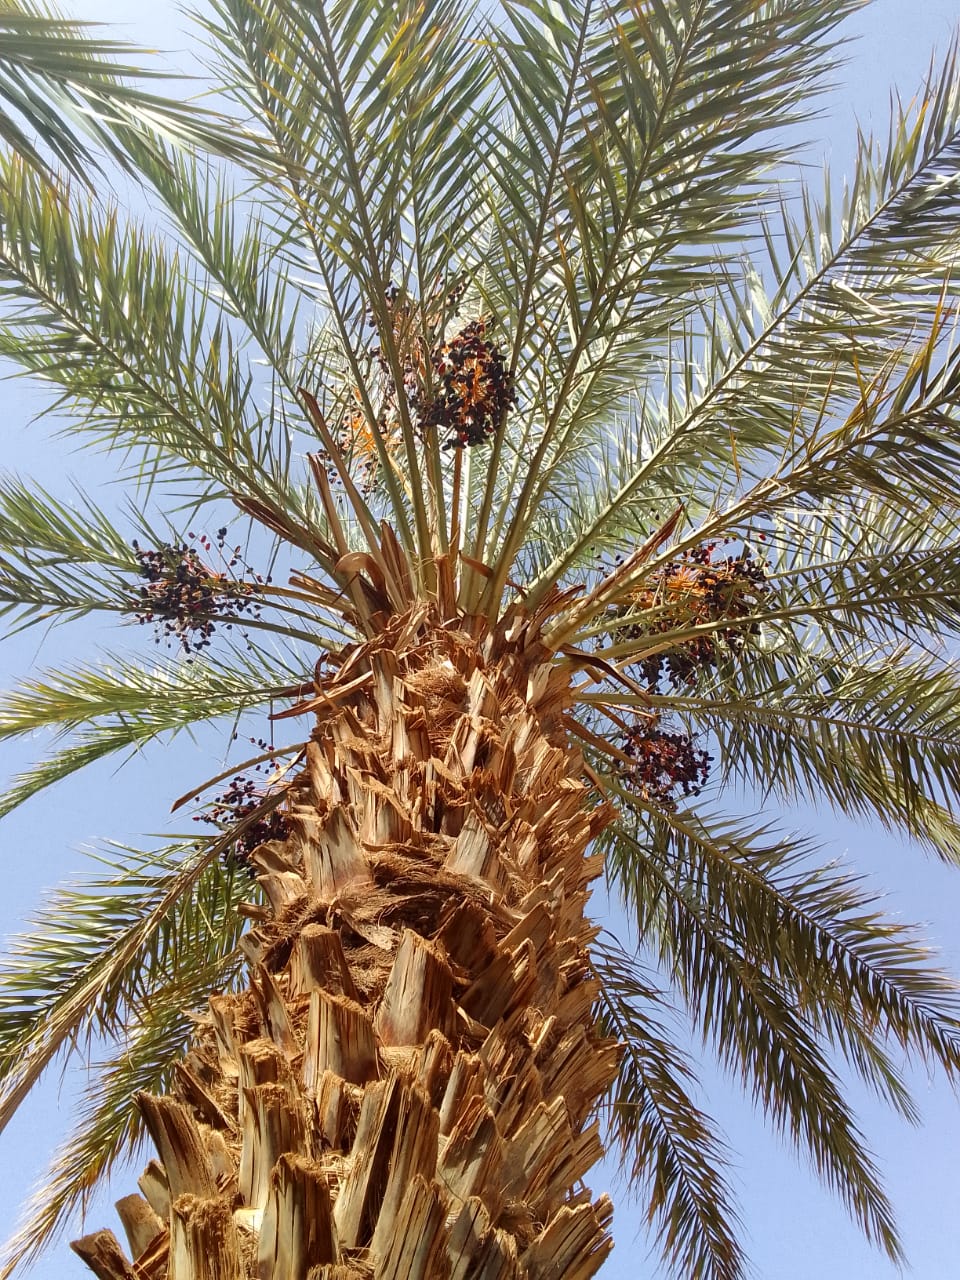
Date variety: bouisthami